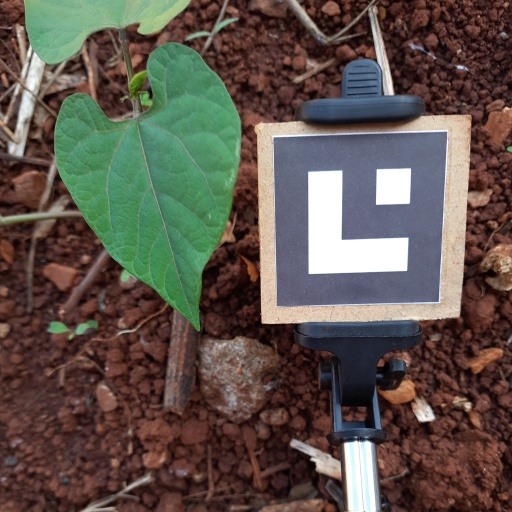
Observations: flat surface, no eating holes, under shade